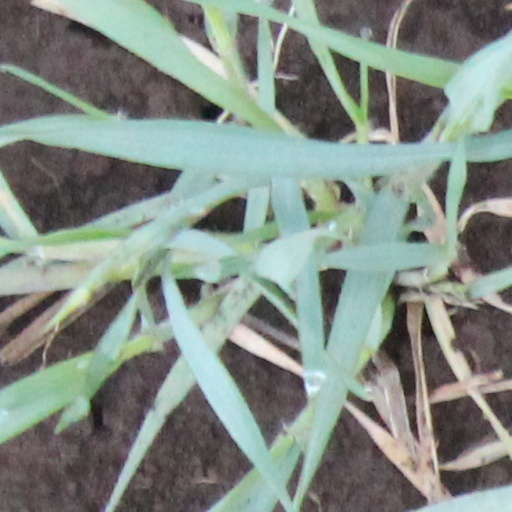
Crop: wheat